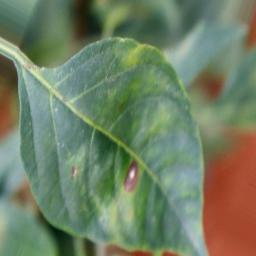
Label: cercospora